Harriet Bradford Tiffany Stewart

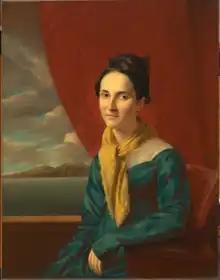
Harriet Bradford Tiffany Stewart

Harriet Bradford Tiffany Stewart (June 24, 1798 – September 6, 1830) was an American missionary to the Sandwich Islands.